Capital punishment in Utah

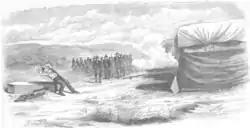
John D. Lee was executed by firing squad in 1877 for his role in the Mountain Meadows massacre.

The spring 1850 garroting of Patsowits, a Ute, was the first recorded execution in the provisional State of Deseret. Utah Territory was established in September 1850, and it permitted condemned prisoners to choose between hanging and firing squad. In 1851, beheading was introduced as a third execution option. No prisoner chose this method and the option was eliminated in 1888. In 1955, Utah state lawmakers voted to introduce the electric chair; however, the state never used electrocution due to failure to provide appropriation. Forty-four executions occurred in the State of Utah and Utah Territory before the national moratorium in 1972; six were by hanging and 38 were by firing squad. In 1958, twenty-one-year-old Barton Kay Kirkham became the last prisoner to be hanged by the state of Utah. The last pre-moratorium execution in Utah took place on March 30, 1960.